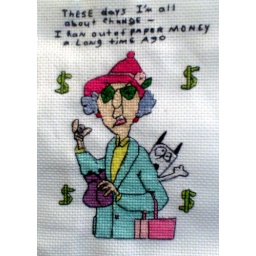
The latest of my cross stitch drawn by my son and sewn by me.